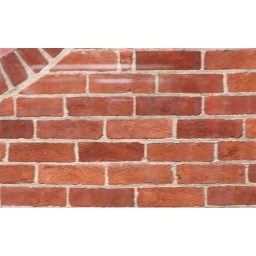
Taken through a plate glass window at Jack's Camera Shop in Muncie.  I was trying out a used teleconverter.